Victim (2011 film)

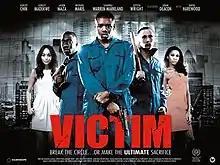
Theatrical release poster

Victim is a 2011 British action drama film directed by Alex Pillai, written by Ashley Chin and Michael Maris, stars Ashley Chin, Ashley Madekwe, Jason Maza, and co-stars Adam Deacon, David Harewood and Giggs. The film is about a young man's attempts to move away from a life of violent crime, with the help of a wholesome country girl who comes to stay with his friend in the city, only to find himself the target of retaliation.